Gepida

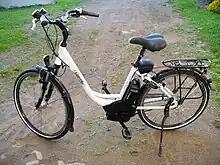
A Gepida bicycle

Gepida is a Hungarian manufacturer of bicycles established in 1996. It takes its name from the Gepids, an East Germanic tribe.